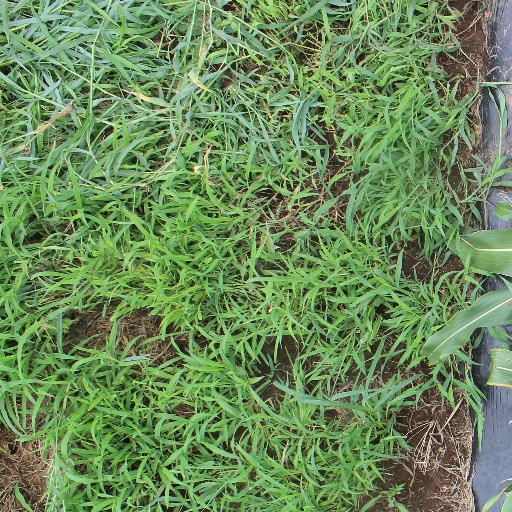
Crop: sorghum